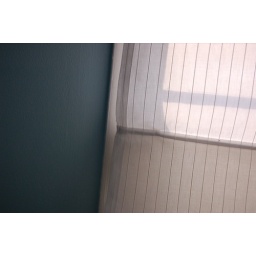
in our home office